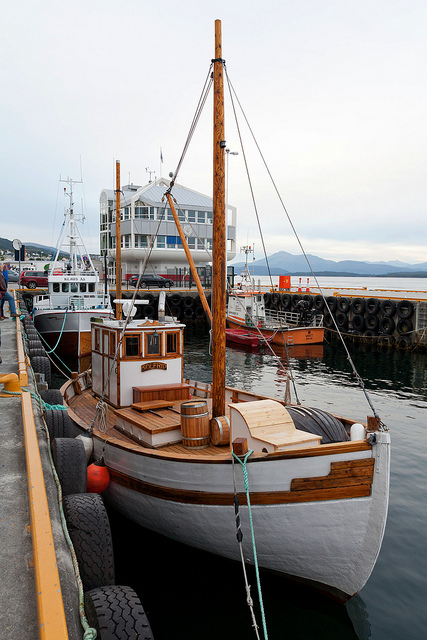
a white and brown sailboat is docked at a boat dock

Sail boat tied up along a dock with sails down.